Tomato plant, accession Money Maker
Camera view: horizontal (90 deg, fisheye); turntable rotation: 30 degrees
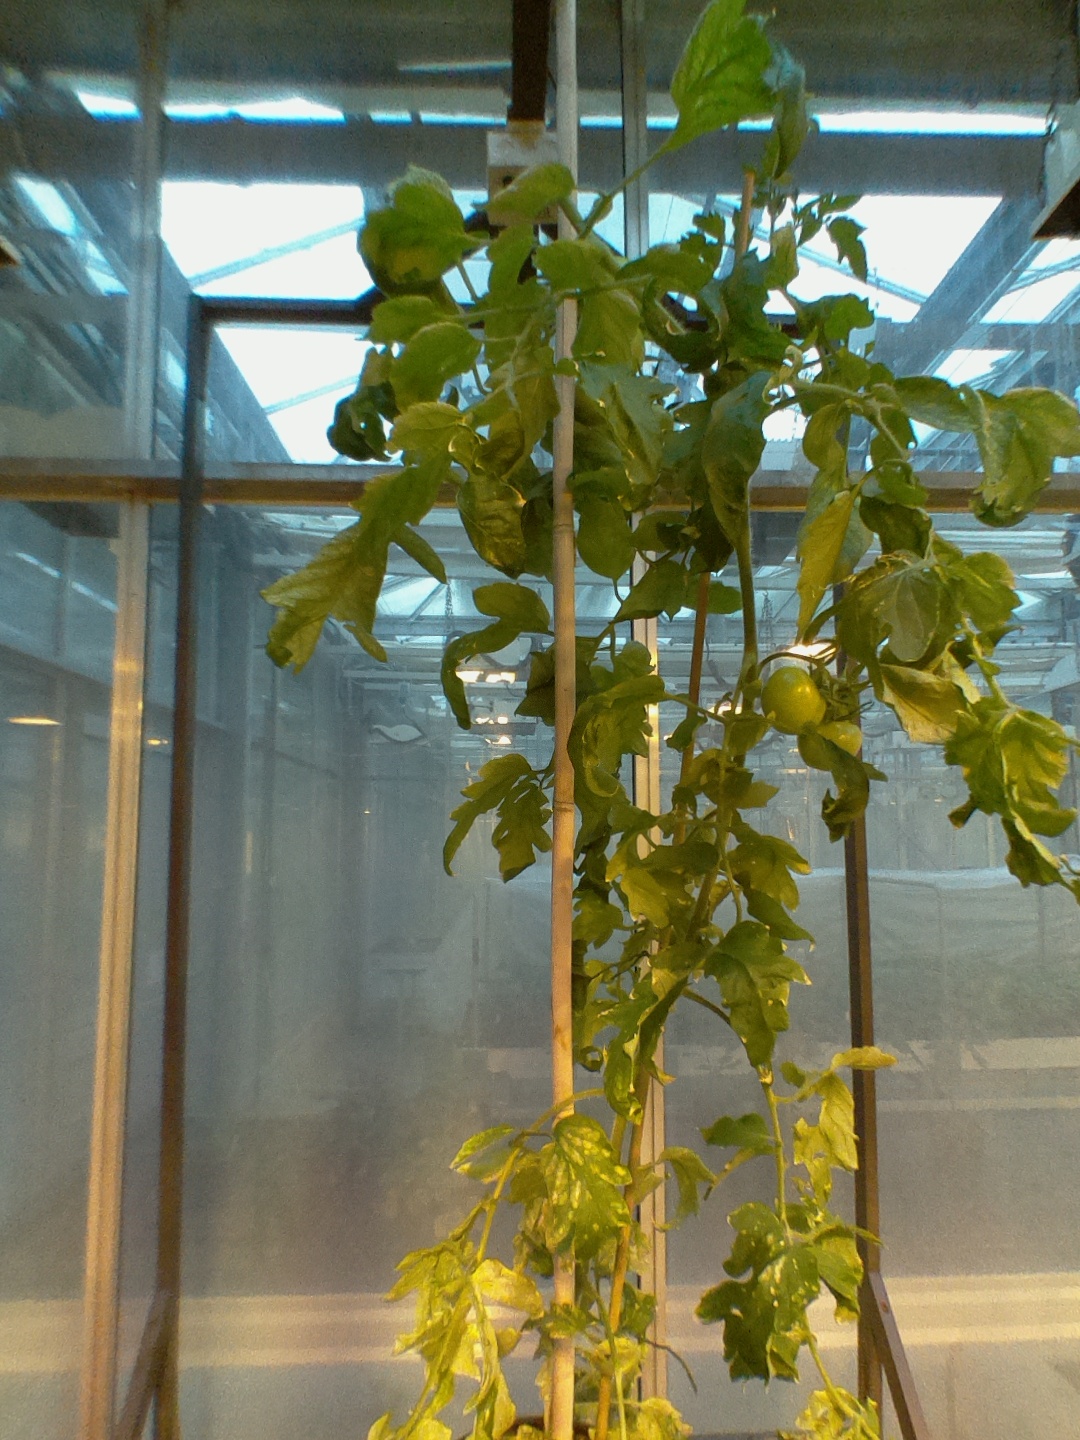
BBCH growth stage 78: 80% -90% of final fruit size